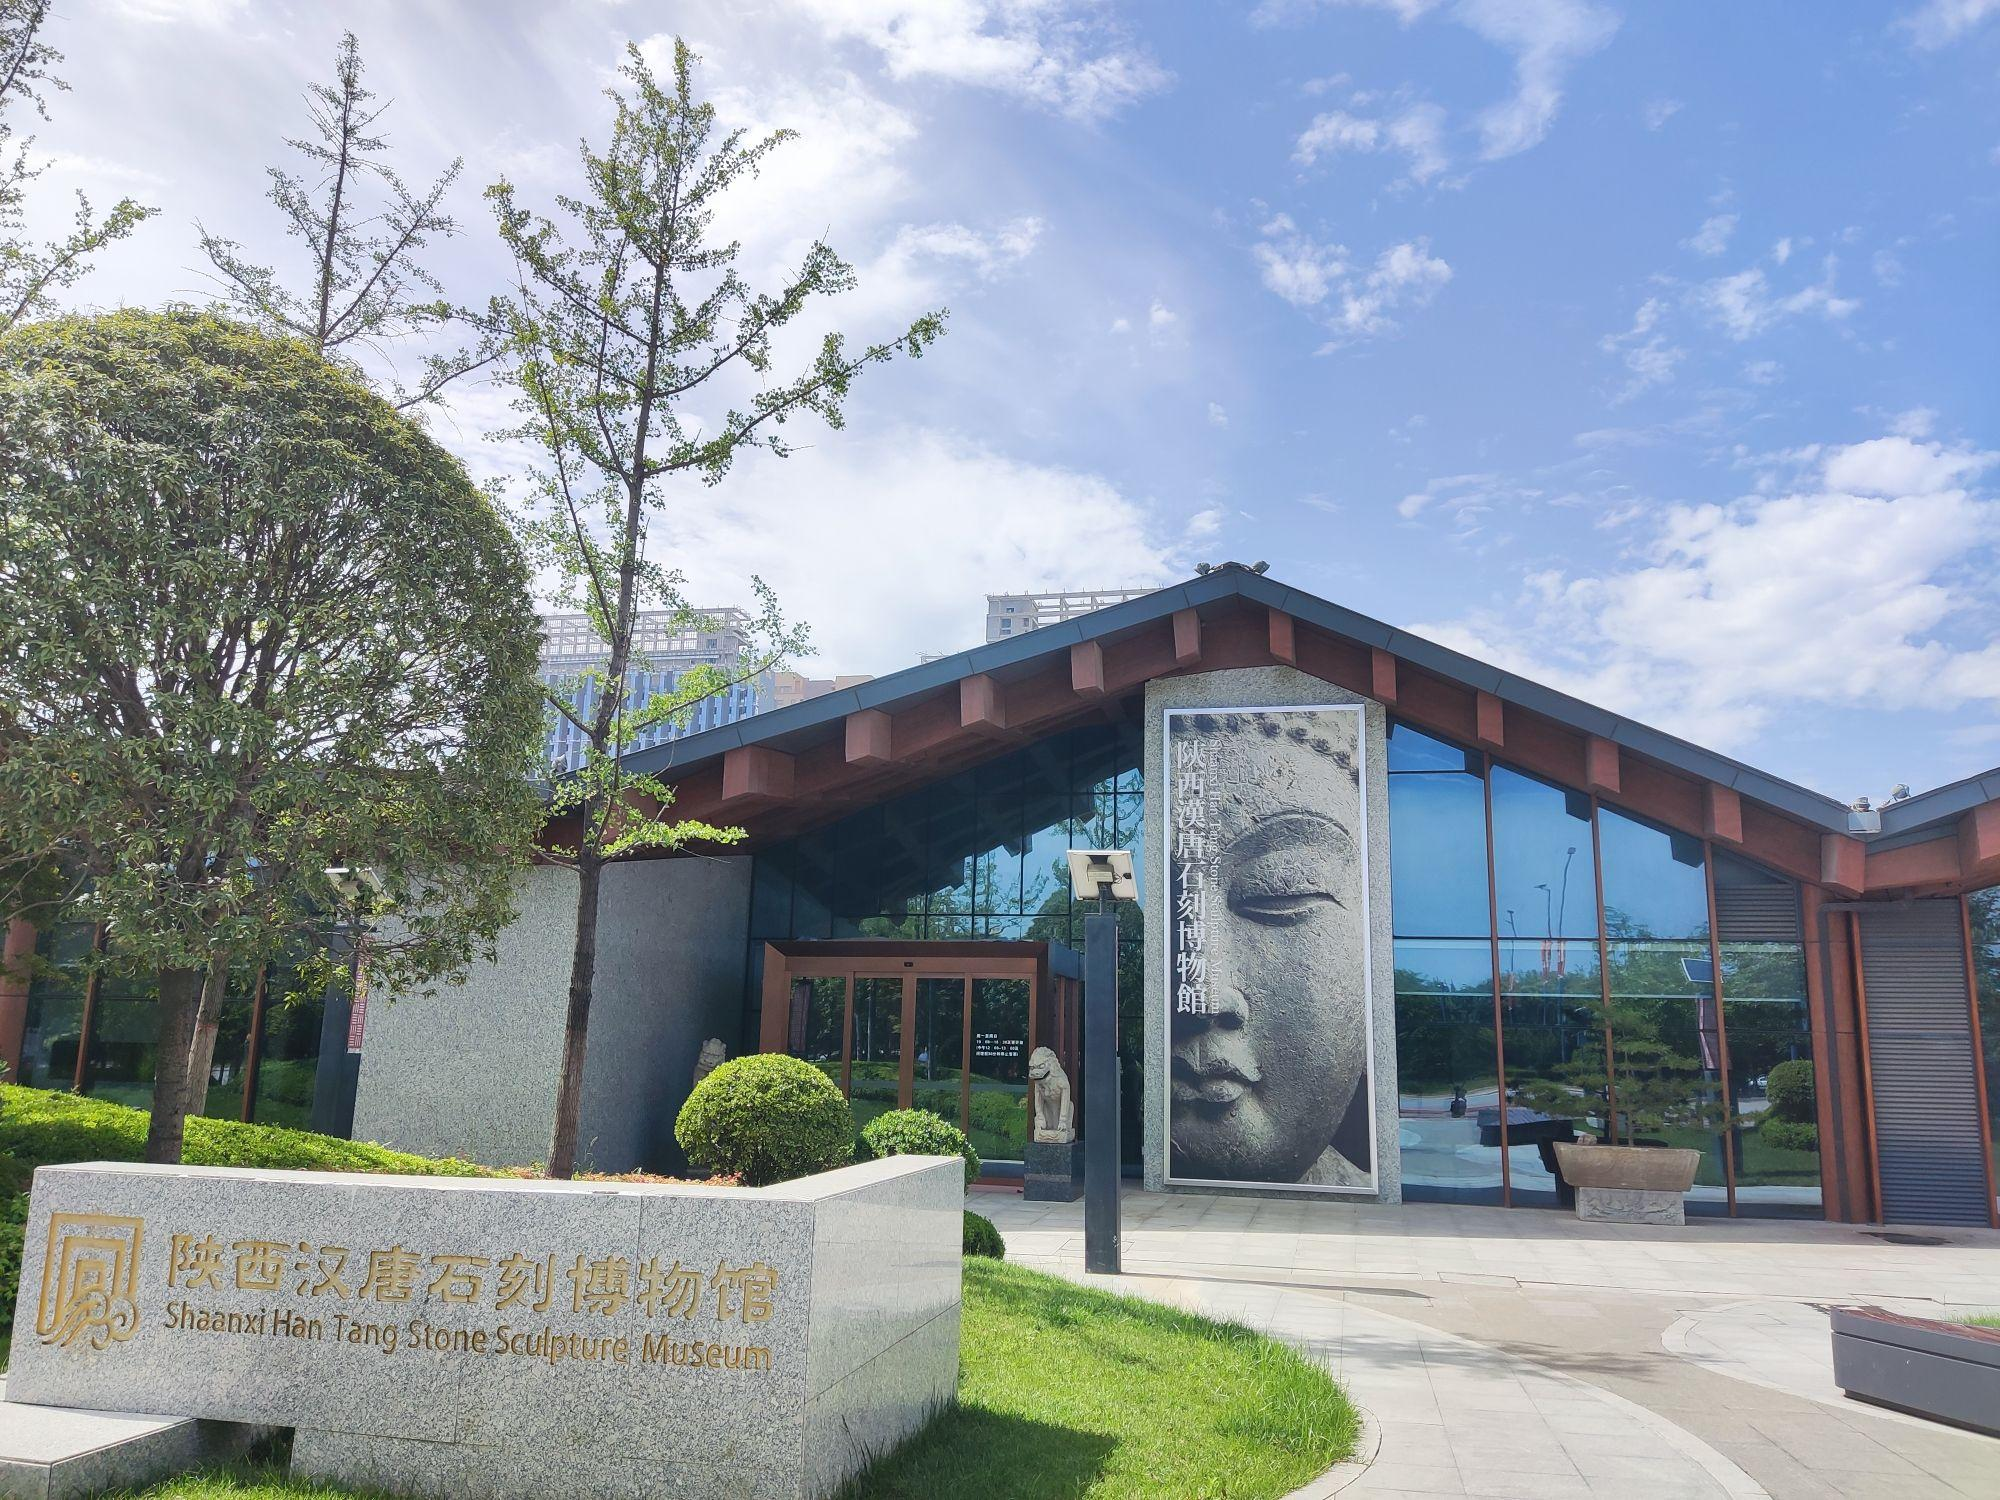
地标名称：陕西汉唐石刻博物馆
所在城市：西安市·长安区